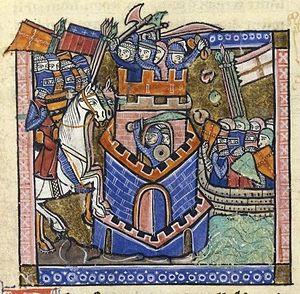
Siège de Tyr (1124)
15 février : la flotte vénitienne fait le blocus de Tyr par mer pendant que l’armée franque assiège à nouveau la ville. La ville manque vite d’eau potable. Les Tyriens, n’attendant rien des Égyptiens, leurs protecteurs habituels, se tournent vers Balak, émir d’Alep, alors en train d’assiéger la forteresse de Manbij, où l’un de ses vassaux est entré en rébellion.